Thasos (town)

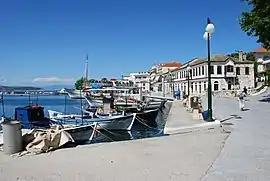
Promenade

Thasos ("Thásos") is a town on the island of Thasos in northern Greece. It is the capital and main town of the island. The town is also called Limenas Thasou or for short just Limenas ("Liménas Thásou", "Harbour of Thasos") to distinguish the town from the island on which it is situated. The town is located on the northeast corner of the island, approximately south of Kavala.